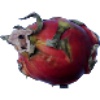
Label: red_pitahaya